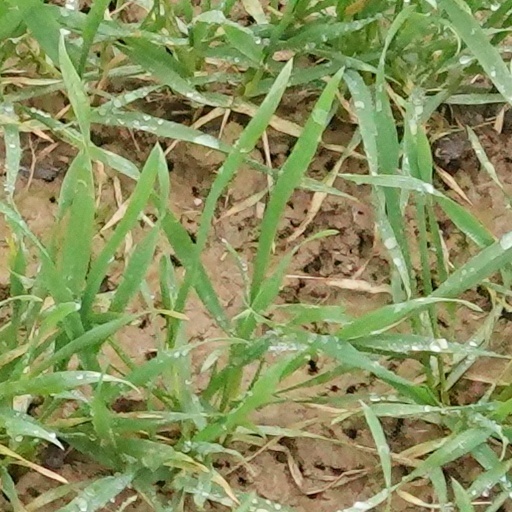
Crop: wheat